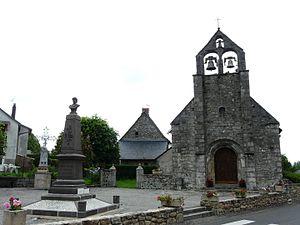
La place de l'église, Labessette, Puy-de-Dôme, France.
Labessette est une commune française située dans le département du Puy-de-Dôme, en région Auvergne-Rhône-Alpes.
L'église Notre-Dame de l'Assomption de Labessette est une église catholique française située à Labessette, dans le département du Puy-de-Dôme.